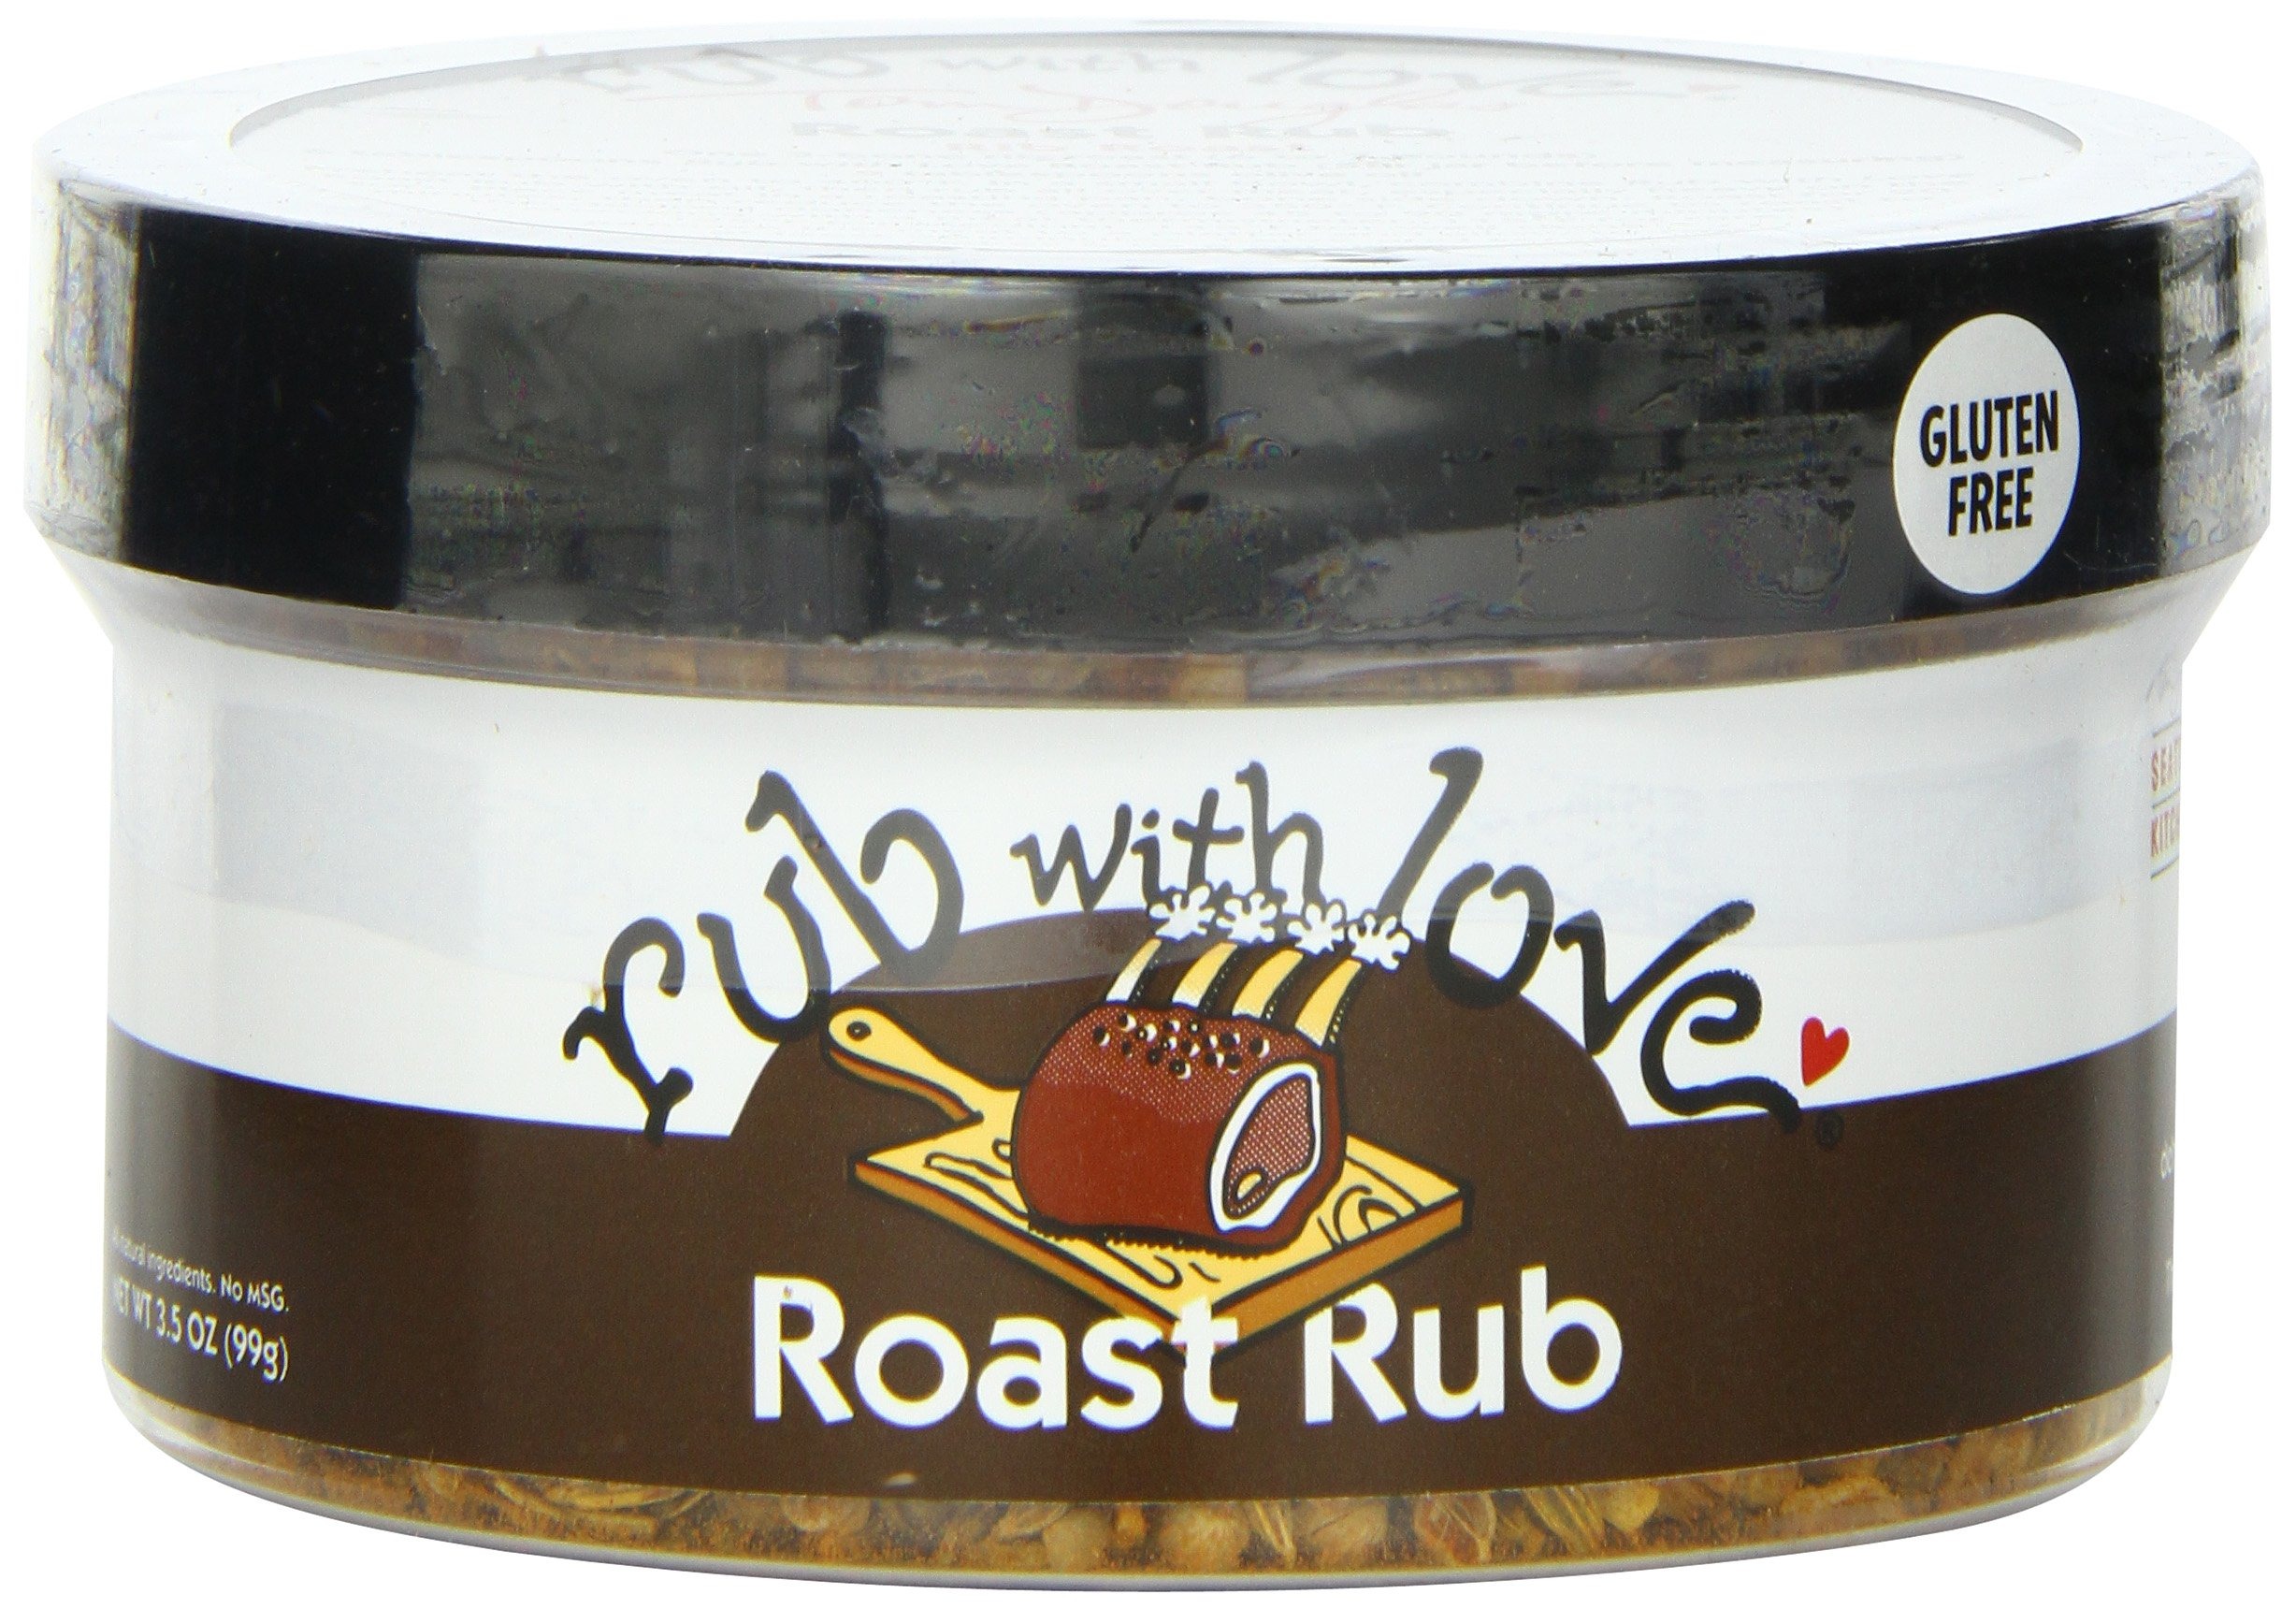
Item Name: Rub With Love Smoky Bbq Rub, 3.5000-Ounce (Pack of 4)
Bullet Point 1: Pack of four, 3.5-Ounce (Total of 14-Ounces)
Bullet Point 2: Rub with love
Bullet Point 3: Smoky bbq rub
Value: 14.0
Unit: Ounce

Price: 8.49